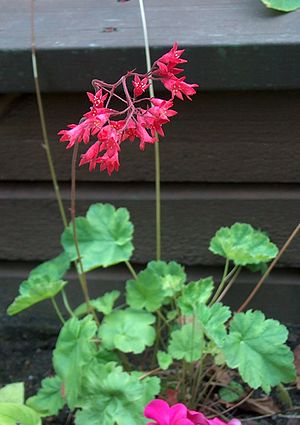
Purpurklokke
Purpurklokke (Heuchera sanguinea)